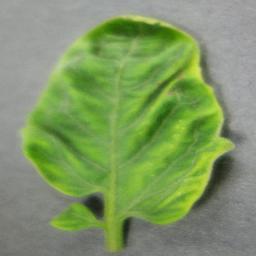
Label: Tomato___Tomato_Yellow_Leaf_Curl_Virus